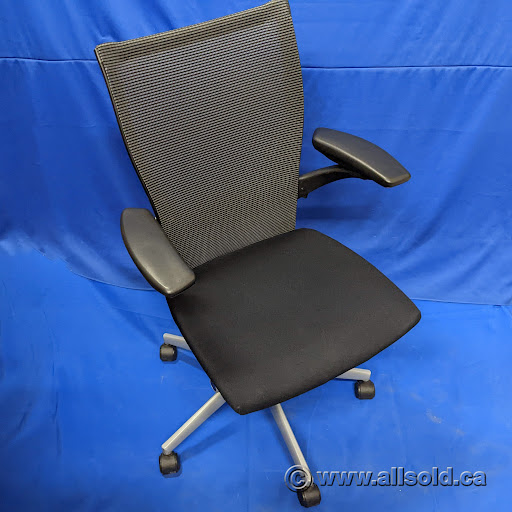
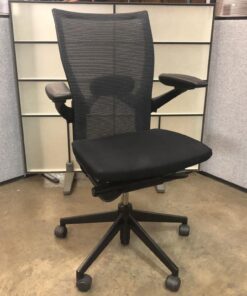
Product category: items_chair
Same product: yes